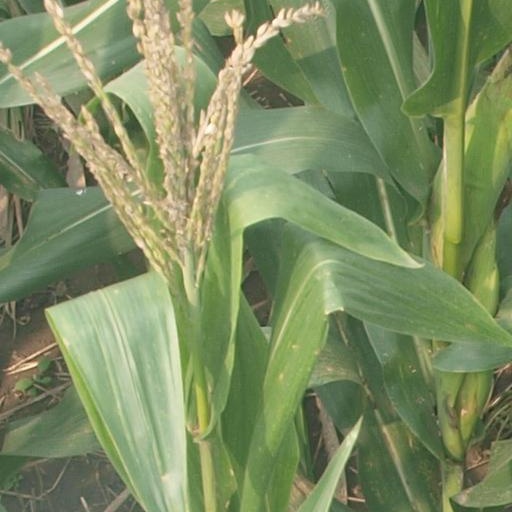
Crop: maize; corn